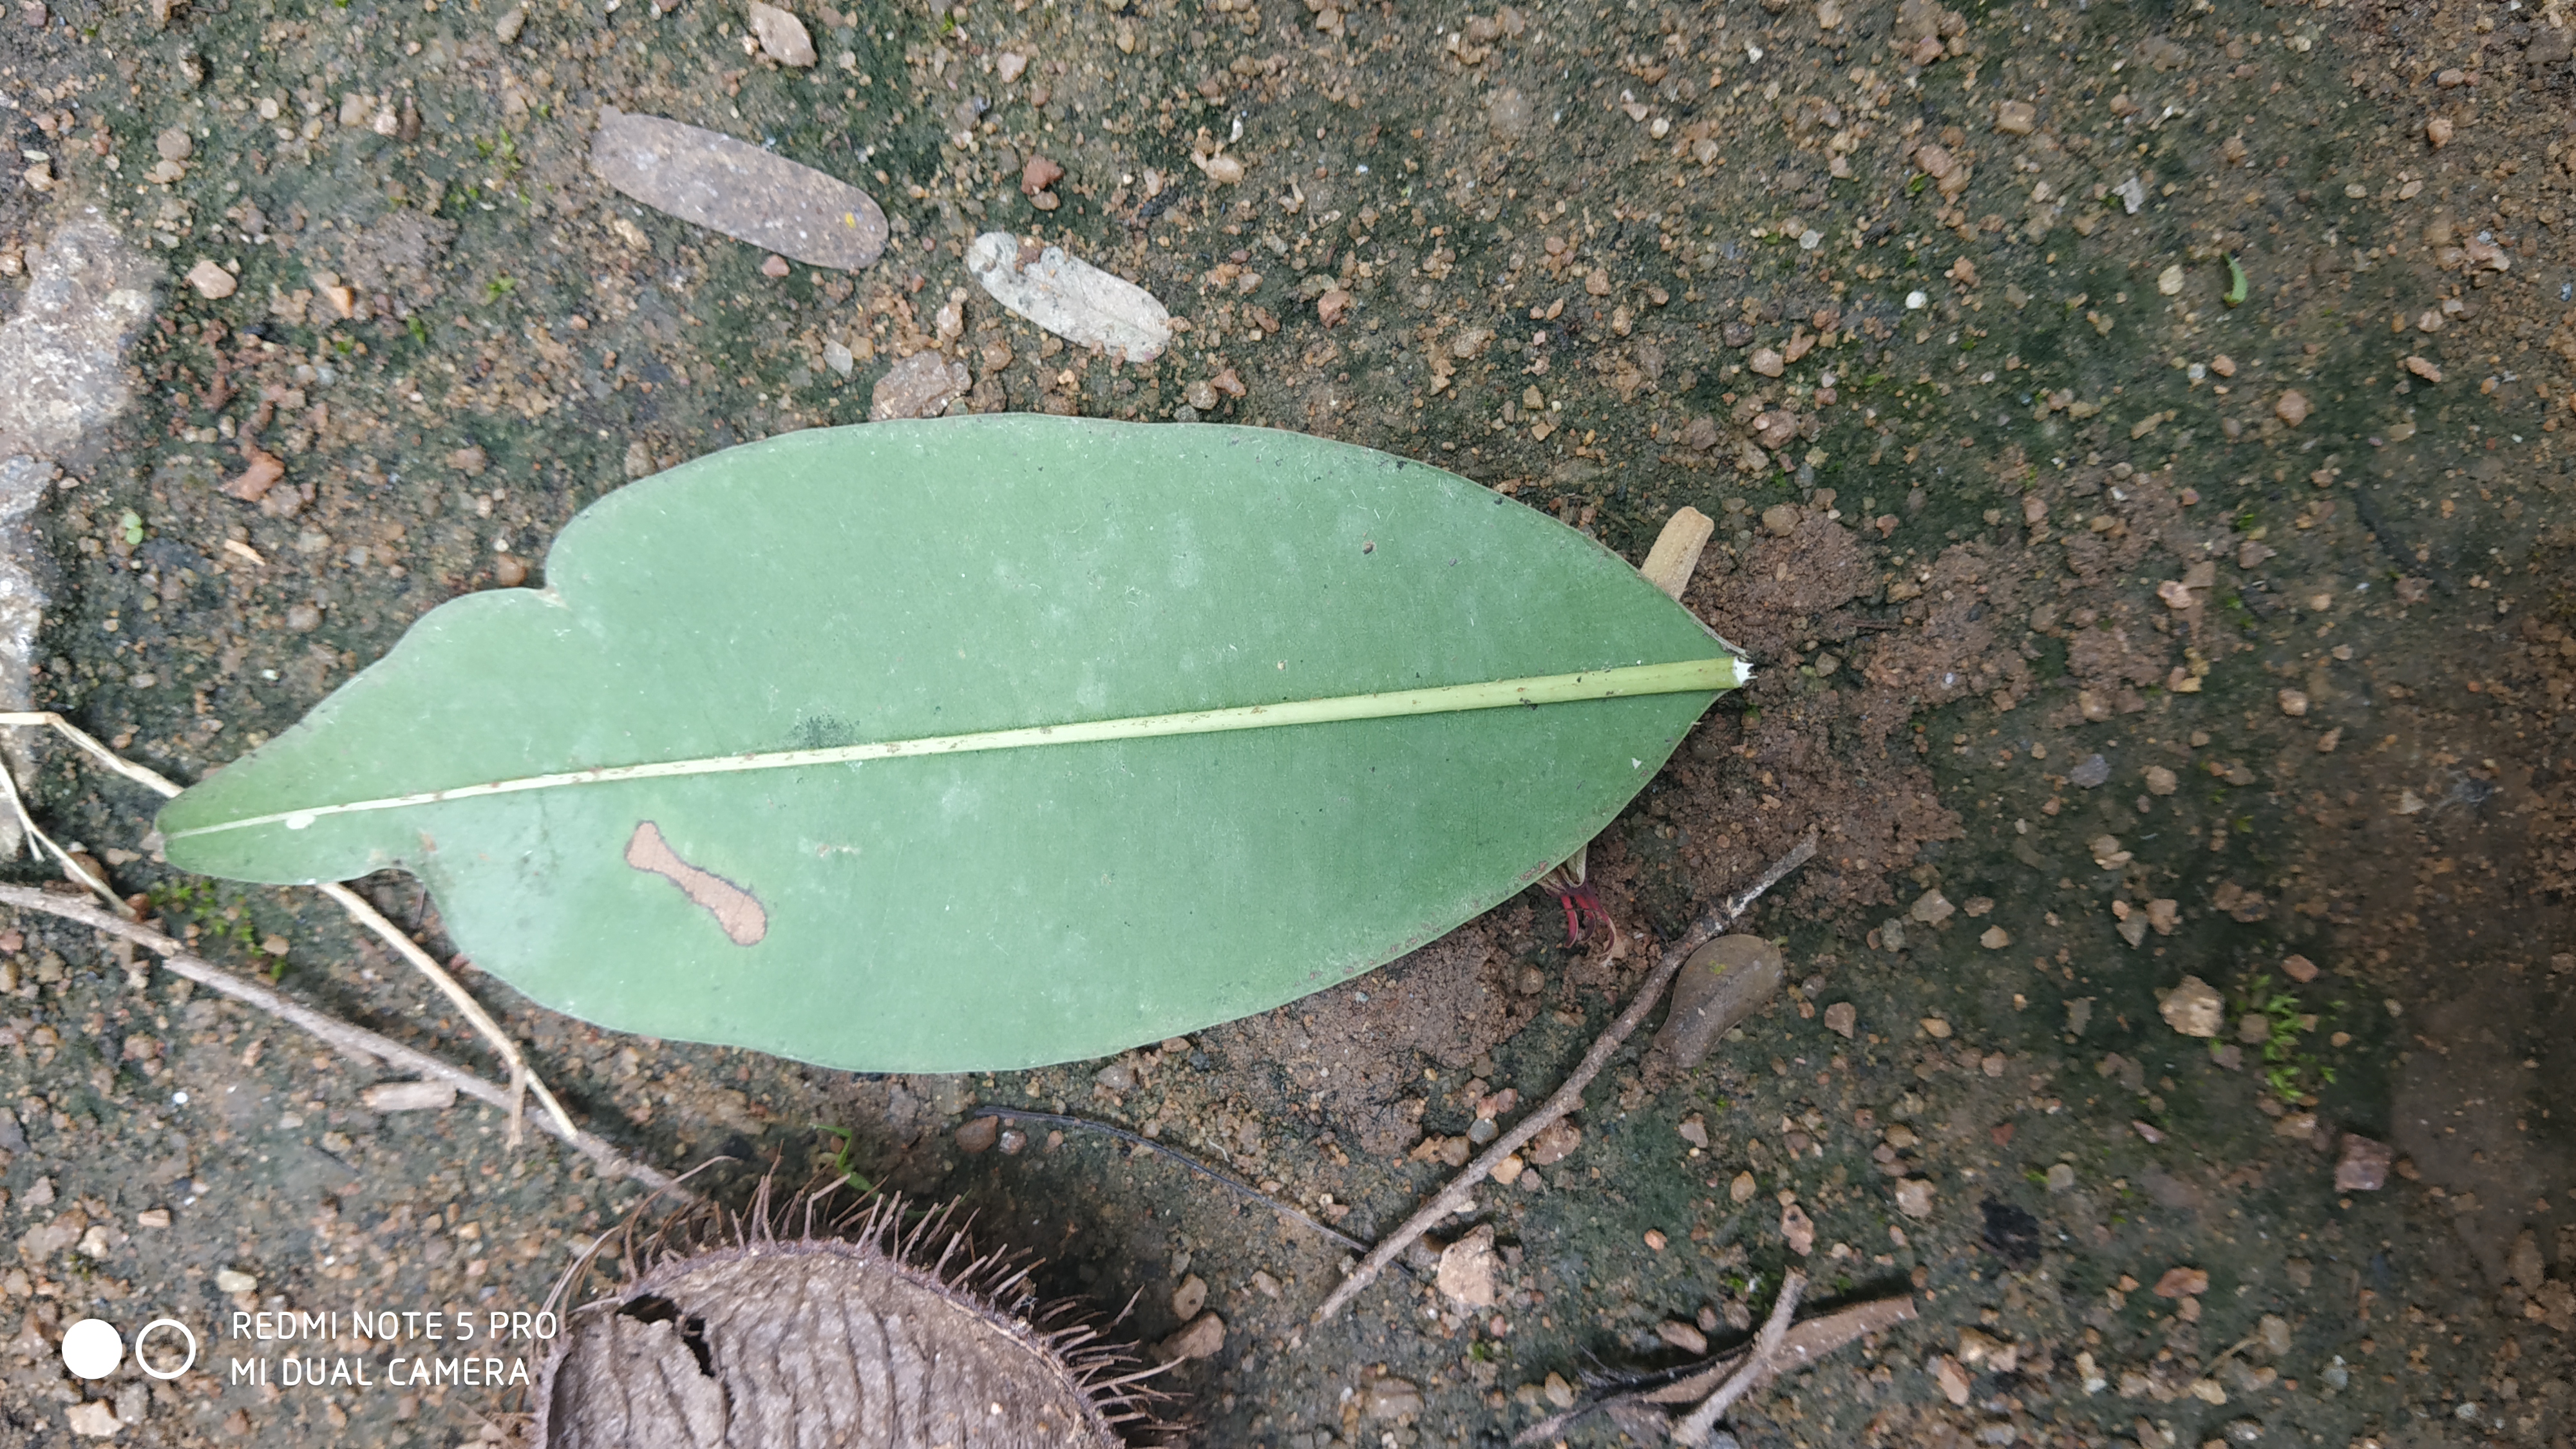
Plant: Sapota